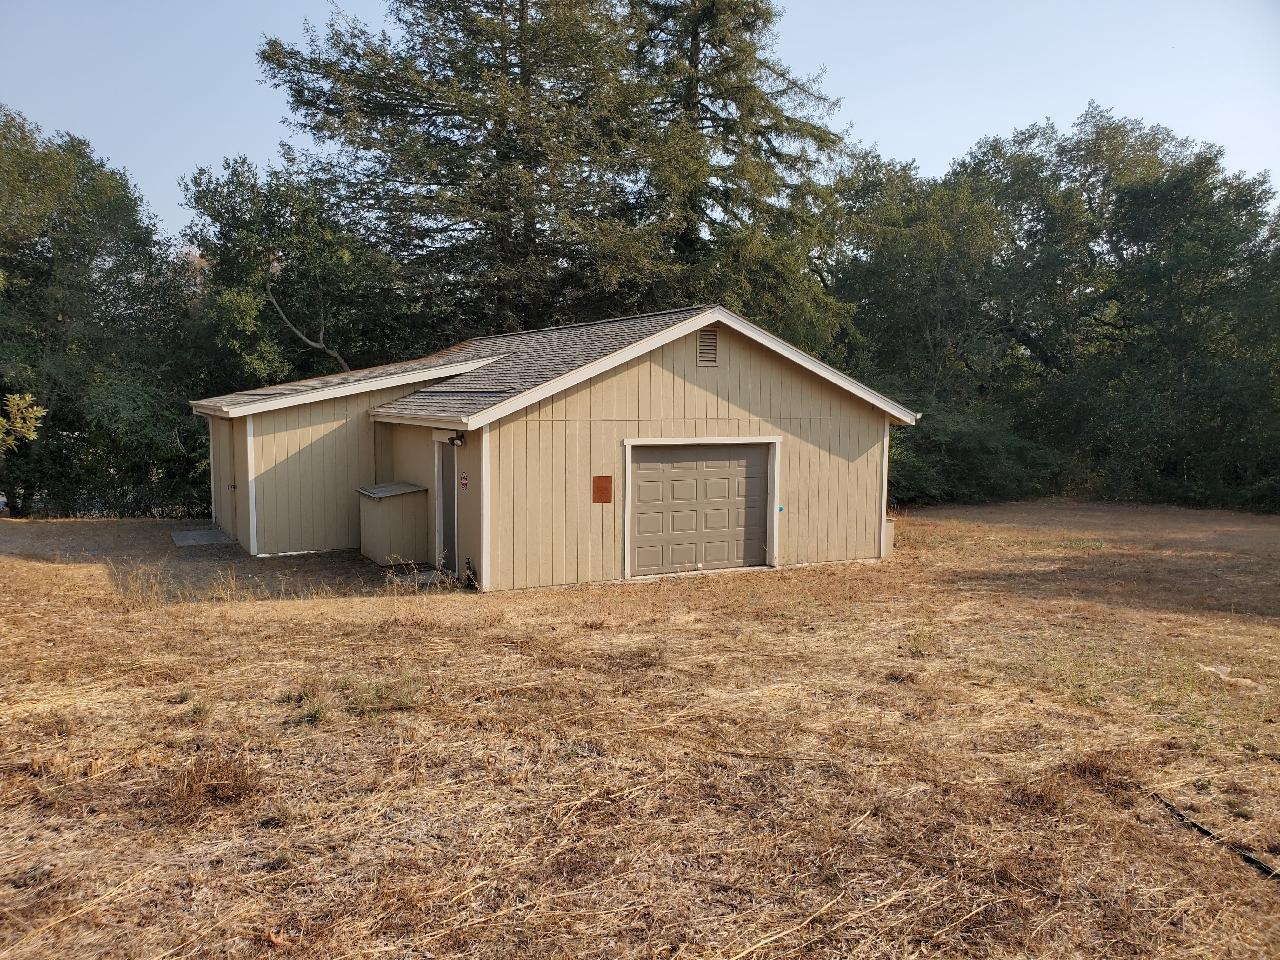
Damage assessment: no_damage